Matte box

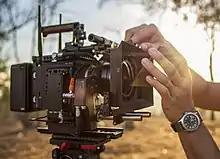
Lightweight matte box

In photography and videography, a matte box is a device attached to the end of a lens in order to prevent light leakage. It performs and mounts essentially the same as a lens hood, but usually includes adjustable fins called "French flags".